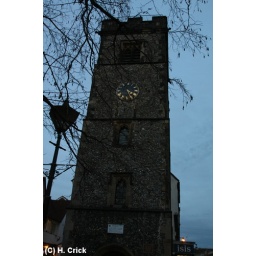
The Clock Tower with a street light and tree hanging in the frame